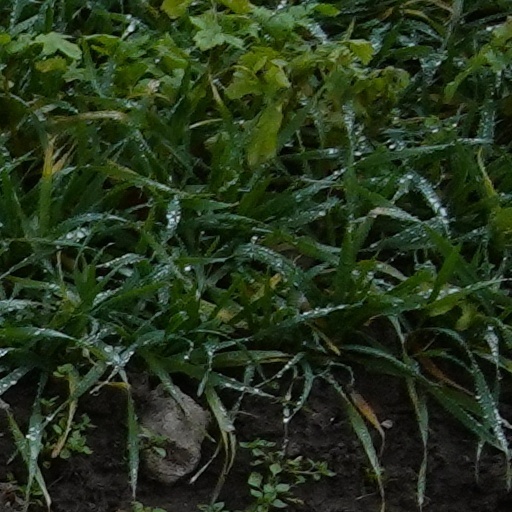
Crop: wheat